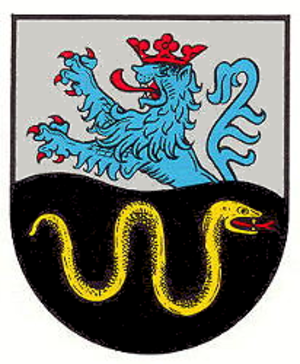
Unkenbach est une municipalité allemande située dans le land de Rhénanie-Palatinat et l'arrondissement du Mont-Tonnerre.